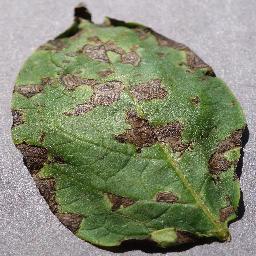
Etiqueta: Tizon_Temprano